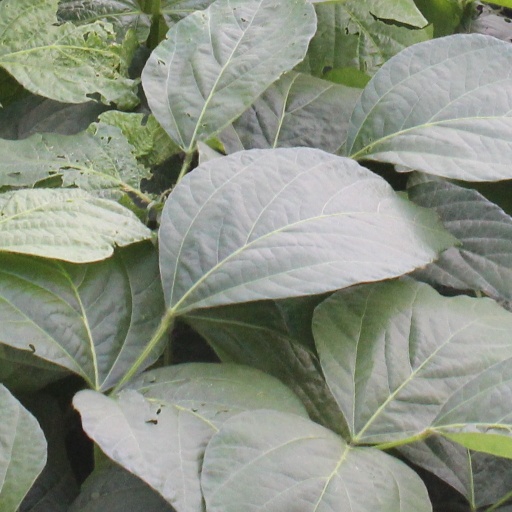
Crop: soybean